2nd Battalion (Australia)

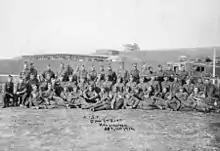
A group of soldiers standing, kneeling or lying down in a group photograph

The physical standards under which the first contingent of the AIF was recruited were very strict, nevertheless by the end of August over 20,000 men had been recruited into one infantry division—the 1st Division—and one light horse brigade, the 1st Light Horse Brigade. Following a brief period of training in Australia, the force set sail for the Middle East, assembling off Albany, Western Australia, in early November 1914 before leaving Australian waters, with the 2nd Battalion embarked upon the HMAT "Suffolk".